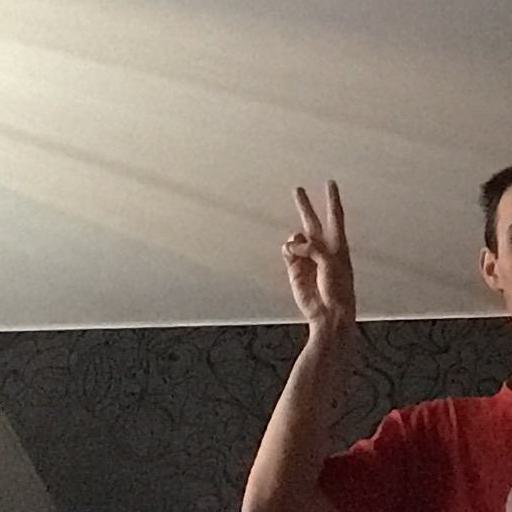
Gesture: peace